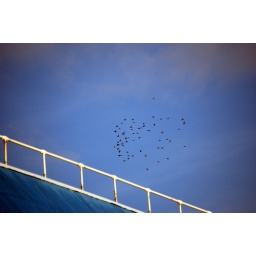
Some birds flying above the swimming centre on Blackpool promenade